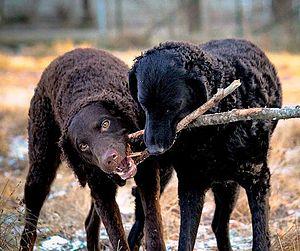
Le retriever à poil bouclé, parfois simplement appelé curly, est une race de chiens originaire du Royaume-Uni. La race est probablement issue de croisements entre caniches, épagneul d'eau irlandais et chien de Terre-Neuve. La race est considérée comme rare.